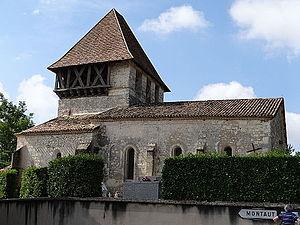
Bournel - Église Sainte-Madeleine - Côté nord
Cet article recense une partie des monuments historiques de Lot-et-Garonne, en France.
Bournel est une commune du Sud-Ouest de la France, située dans le département de Lot-et-Garonne.
L'église Sainte-Marie-Madeleine est située à Bournel, dans le département de Lot-et-Garonne, en Nouvelle-Aquitaine, France.